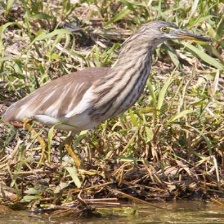
Species: CHINESE POND HERON
Scientific name: ARDEOLA BACCHUS
ImageNet parent category: little_blue_heron